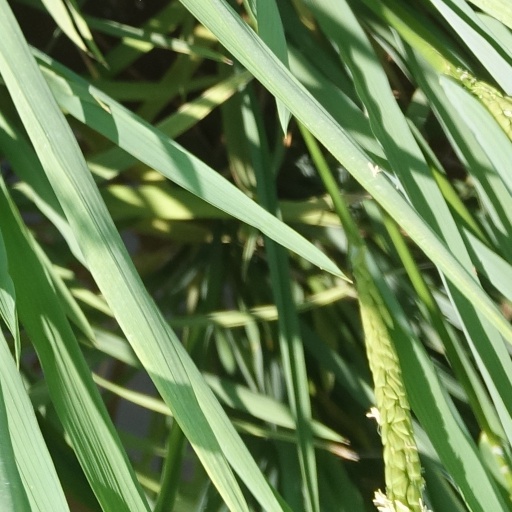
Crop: rice